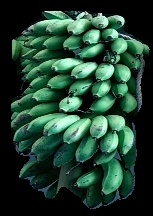
Variety: rasbale
Grade: grade2